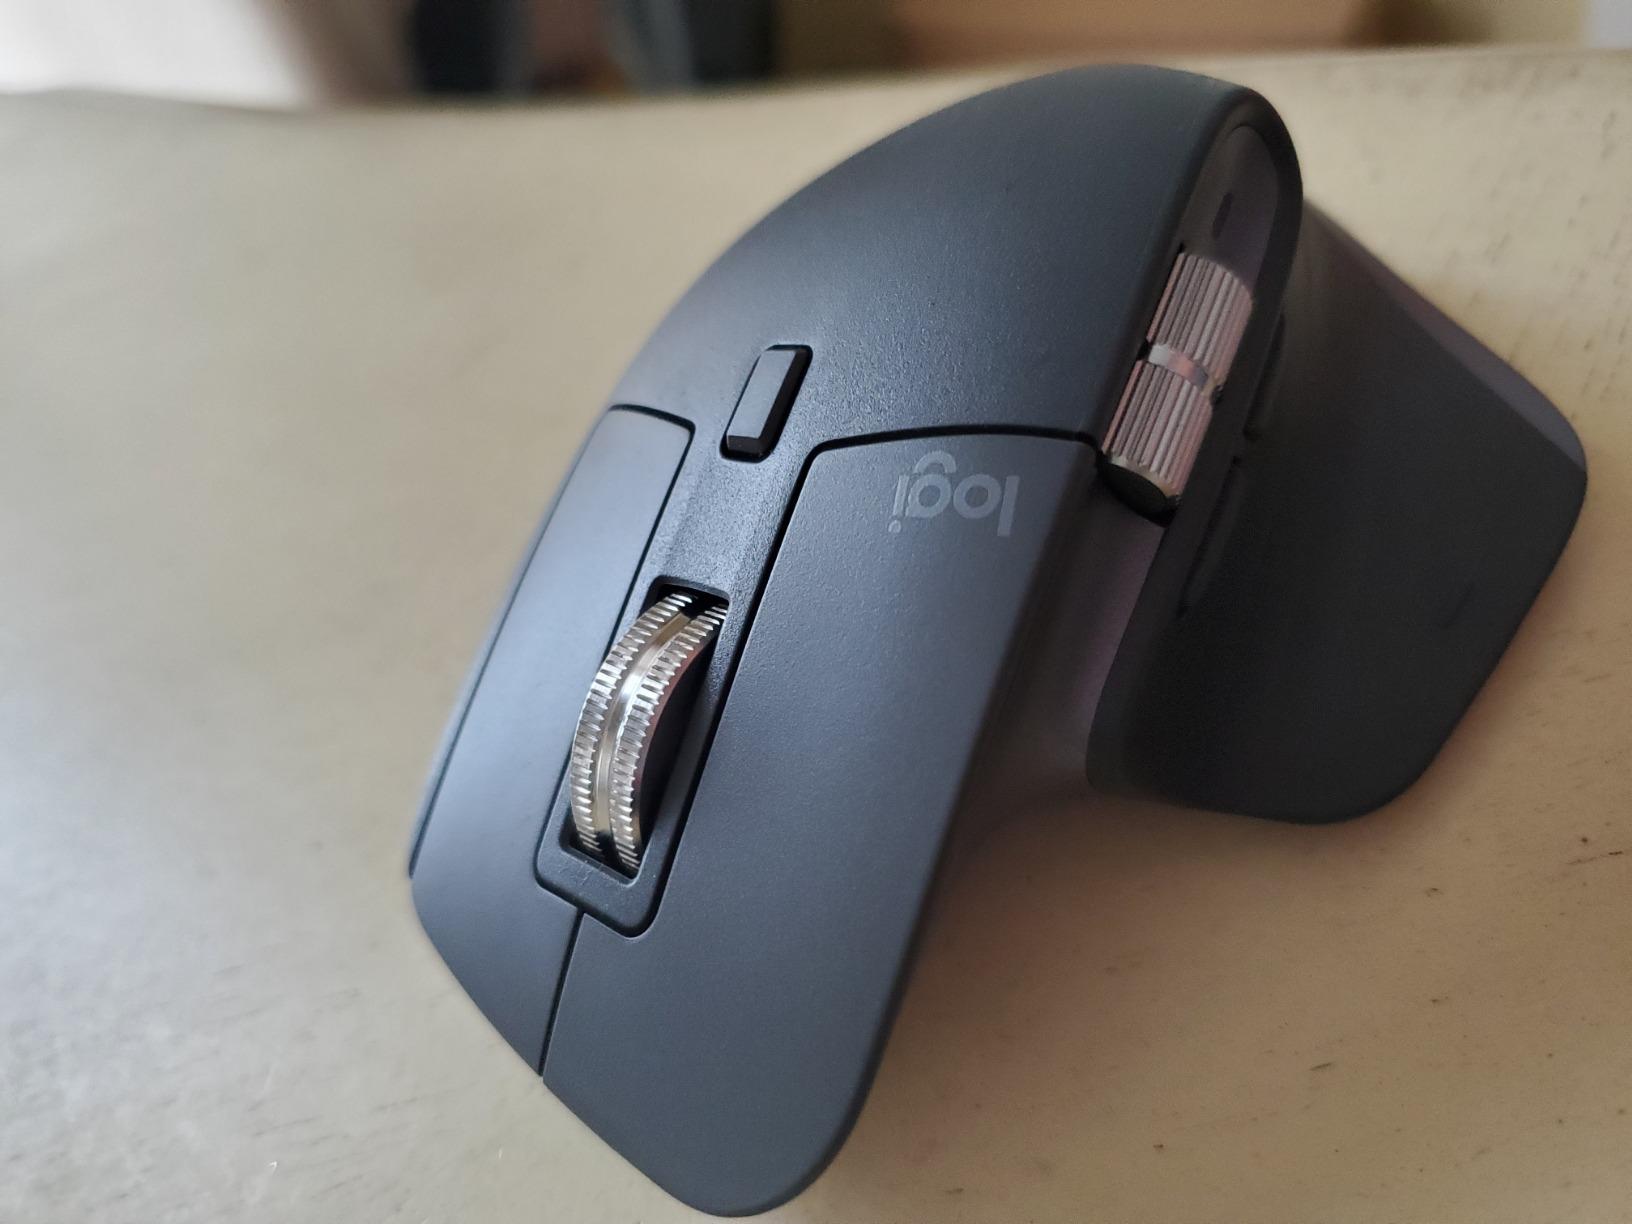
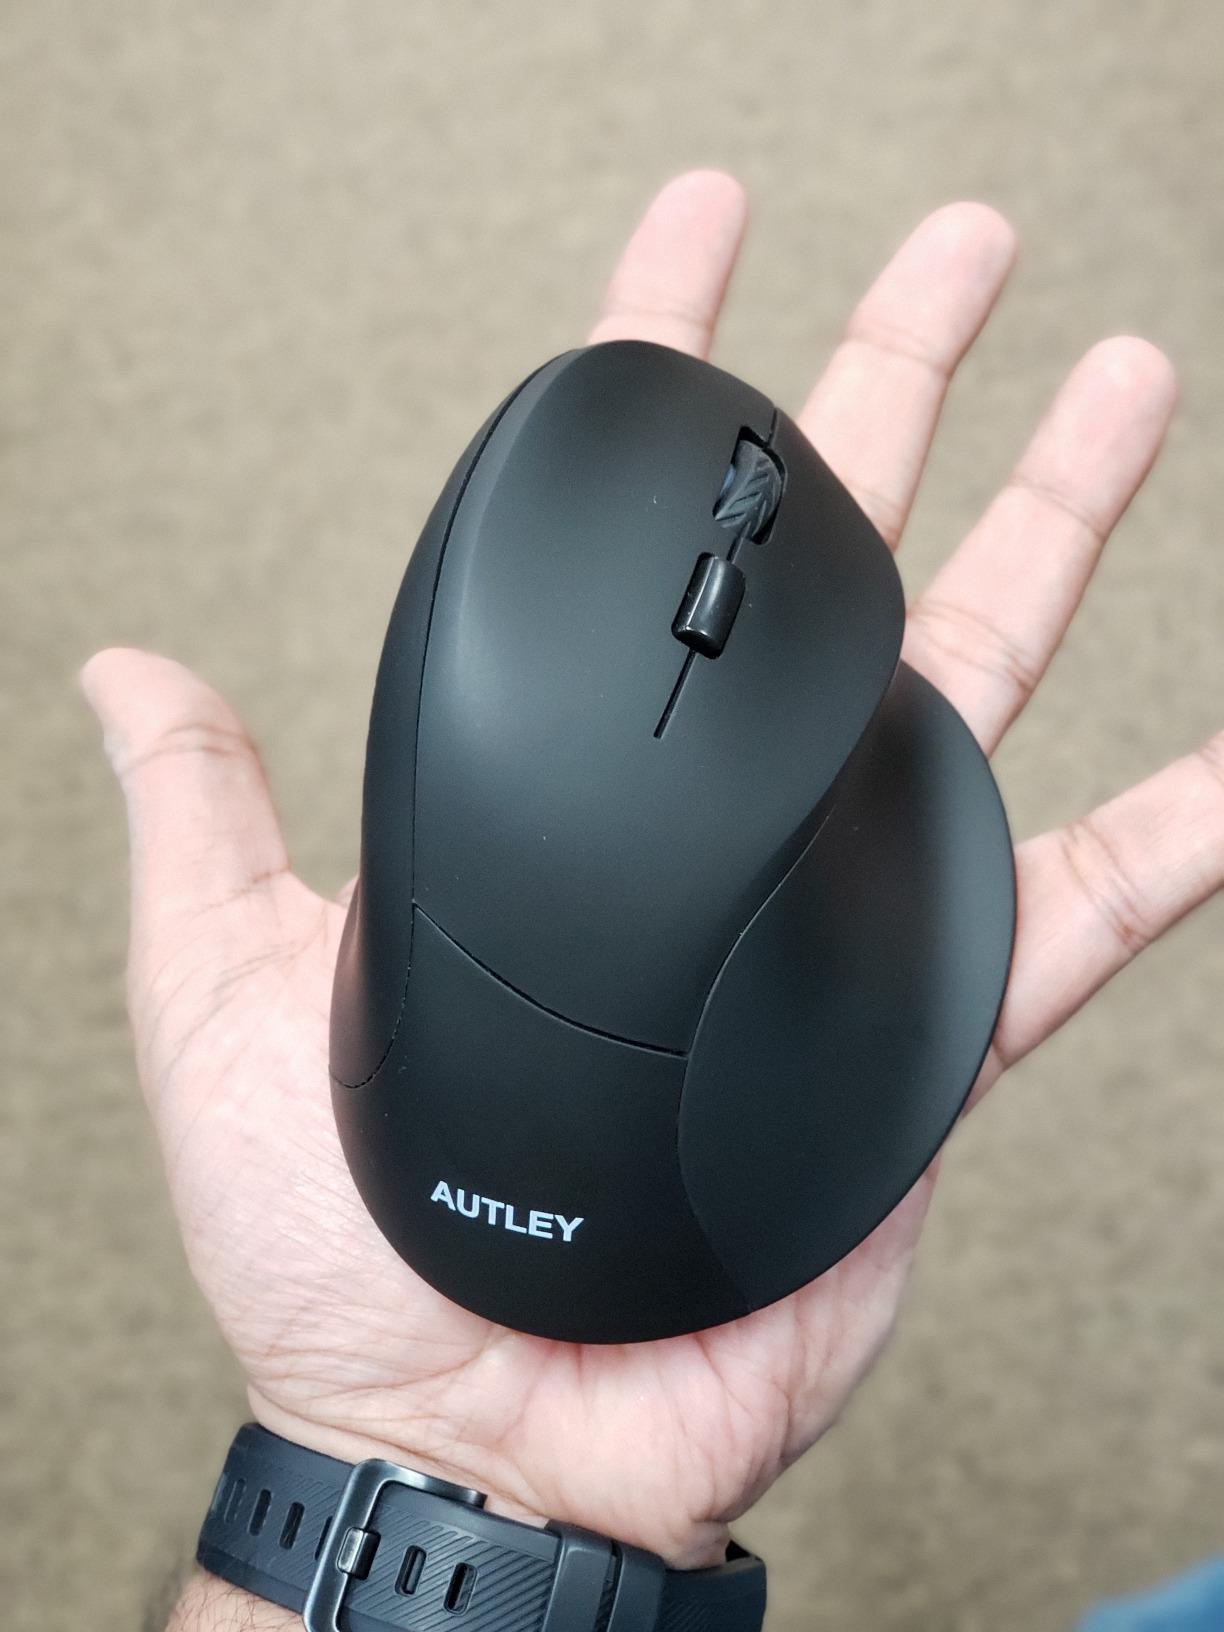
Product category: mouse
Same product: no